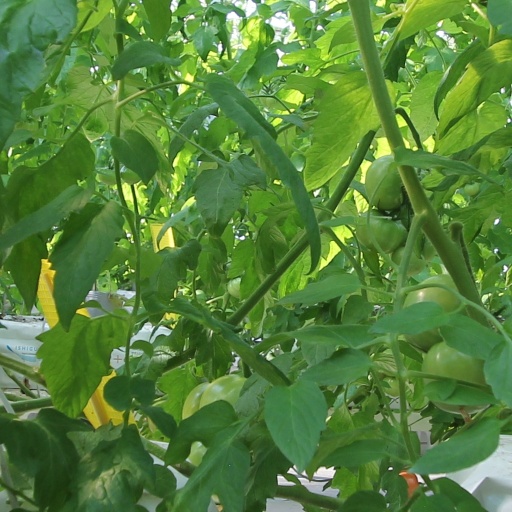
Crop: tomato